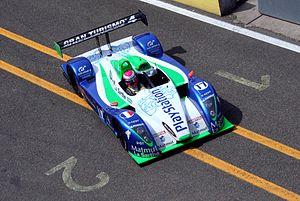
Pescarolo C60 - Judd, essais préliminaires 24 heures du Mans 2006, Dimanche 4 juin 2006.
Sébastien Loeb, né le 26 février 1974 à Haguenau, est un pilote de rallye français reconverti dans les compétitions sur circuit dans un premier temps, puis en rallye-raid et en rallycross plus récemment. Engagé sous les couleurs de Citroën Racing, il remporte avec son copilote Daniel Elena le championnat du monde des rallyes neuf fois consécutivement de 2004 à 2012 au terme de dix saisons complètes. Détenteur à son époque de la plupart des records de la discipline, acquis lors d'une période où le règlement imposait des ordres de passage pénalisants au numéro un mondial, il est le pilote le plus titré du sport automobile, le premier à s'être imposé dans trois championnats du monde FIA différents, et considéré par de nombreux observateurs et spécialistes comme le plus grand pilote de rallye de tous les temps. Vainqueur de compétitions internationales en GT puis en Tourisme, médaillé d'or aux X Games, sacré Champion des Champions à trois reprises et tombeur du record de la course de côte de Pikes Peak, il s'affirme également comme l'un des pilotes les plus complets.
Pour la première fois depuis son accession au niveau mondial, Sébastien Loeb doit se passer de l'appui officiel de Citroën en WRC. C'est en effet dans l'attente du retour de la marque aux chevrons programmé pour 2007 avec le débarquement de la Citroën C4 WRC, que l'Alsacien effectue une saison 2006 de transition au sein de l'équipe belge privée Kronos Racing, toujours au volant de la vieillissante Xsara. En dépit de moyens financiers réduits et de la non participation à un quart des rallyes du calendrier pour cause de blessure à l'épaule, il décroche un troisième titre de champion du monde consécutif sans jamais se retrouver classé au-delà de la deuxième place de chaque épreuve disputée. Il réitère également son engagement aux 24 Heures du Mans, toujours en partenariat avec Pescarolo Sport, et parvient lors de cette deuxième tentative à rallier l'arrivée en seconde position du classement général. Il achève enfin sa saison sportive par une cinquième participation consécutive à la Course des Champions dont il accède une nouvelle fois à la finale.
La Courage C60 est une barquette de course construite par Courage pour prendre la suite de la C52 et concourir en catégorie LMP1 en Le Mans Series, American Le Mans Series et aux 24 Heures du Mans.
Franck Montagny est un pilote automobile français né le 5 janvier 1978 à Feurs. Il a notamment pris le départ de sept Grands Prix de Formule 1 en 2006 au sein de l'écurie japonaise Super Aguri F1. Depuis 2013, il est consultant-envoyé spécial sur les Grands Prix pour la chaîne Canal+, diffuseur de la Formule 1 en France. En 2014, Andretti Autosport le recrute pour participer aux débuts du nouveau championnat de monoplaces électriques, la Formule E.
Les 1 000 kilomètres de Jarama sont une course automobile internationale disputée sous plusieurs formes et formules entre 1967 et 2006 au nord de la capitale madrilène, sur le Circuito Permanente Del Jarama. Doté d'une courte ligne droite, ses nombreux virages sont serrés et rendent les dépassements contraignants. Il fut construit par John Hugenholtz en 1967, pour une longueur de 3,404 kilomètres.
Les 24 Heures du Mans sont une compétition automobile d'une durée de 24 heures, se déroulant en juin sur un circuit routier, au sud de la ville du Mans, dans le département de la Sarthe en France. Cette épreuve, existant depuis 1923, est l'une des trois courses les plus prestigieuses au monde avec le Grand Prix de Monaco et les 500 miles d'Indianapolis.